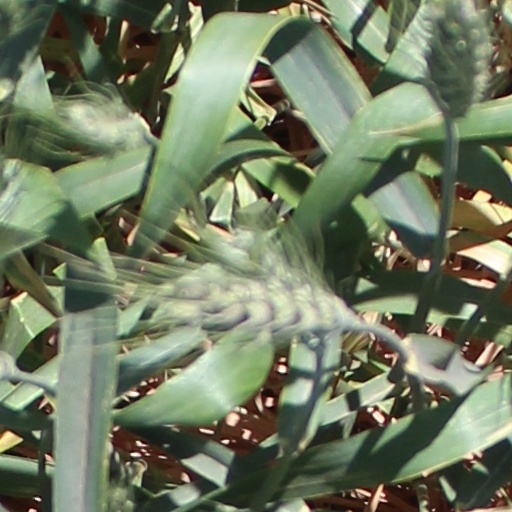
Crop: wheat